Qilakitsoq

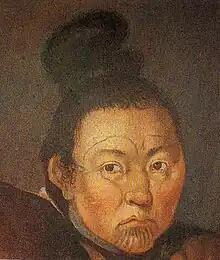
Married Greenlandic woman (1654). Her tattoos almost exactly match those of adult mummies found in Qilakitsoq.

This well-preserved mummy, which can be viewed in the museum, is likely the sister of II/8. Her tattoos differ conspicuously from other women's.